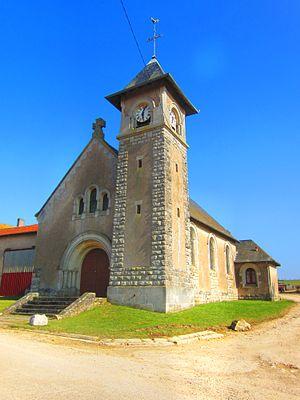
Eglise Lahayville
Lahayville est une commune française située dans le département de la Meuse, en région Grand Est.